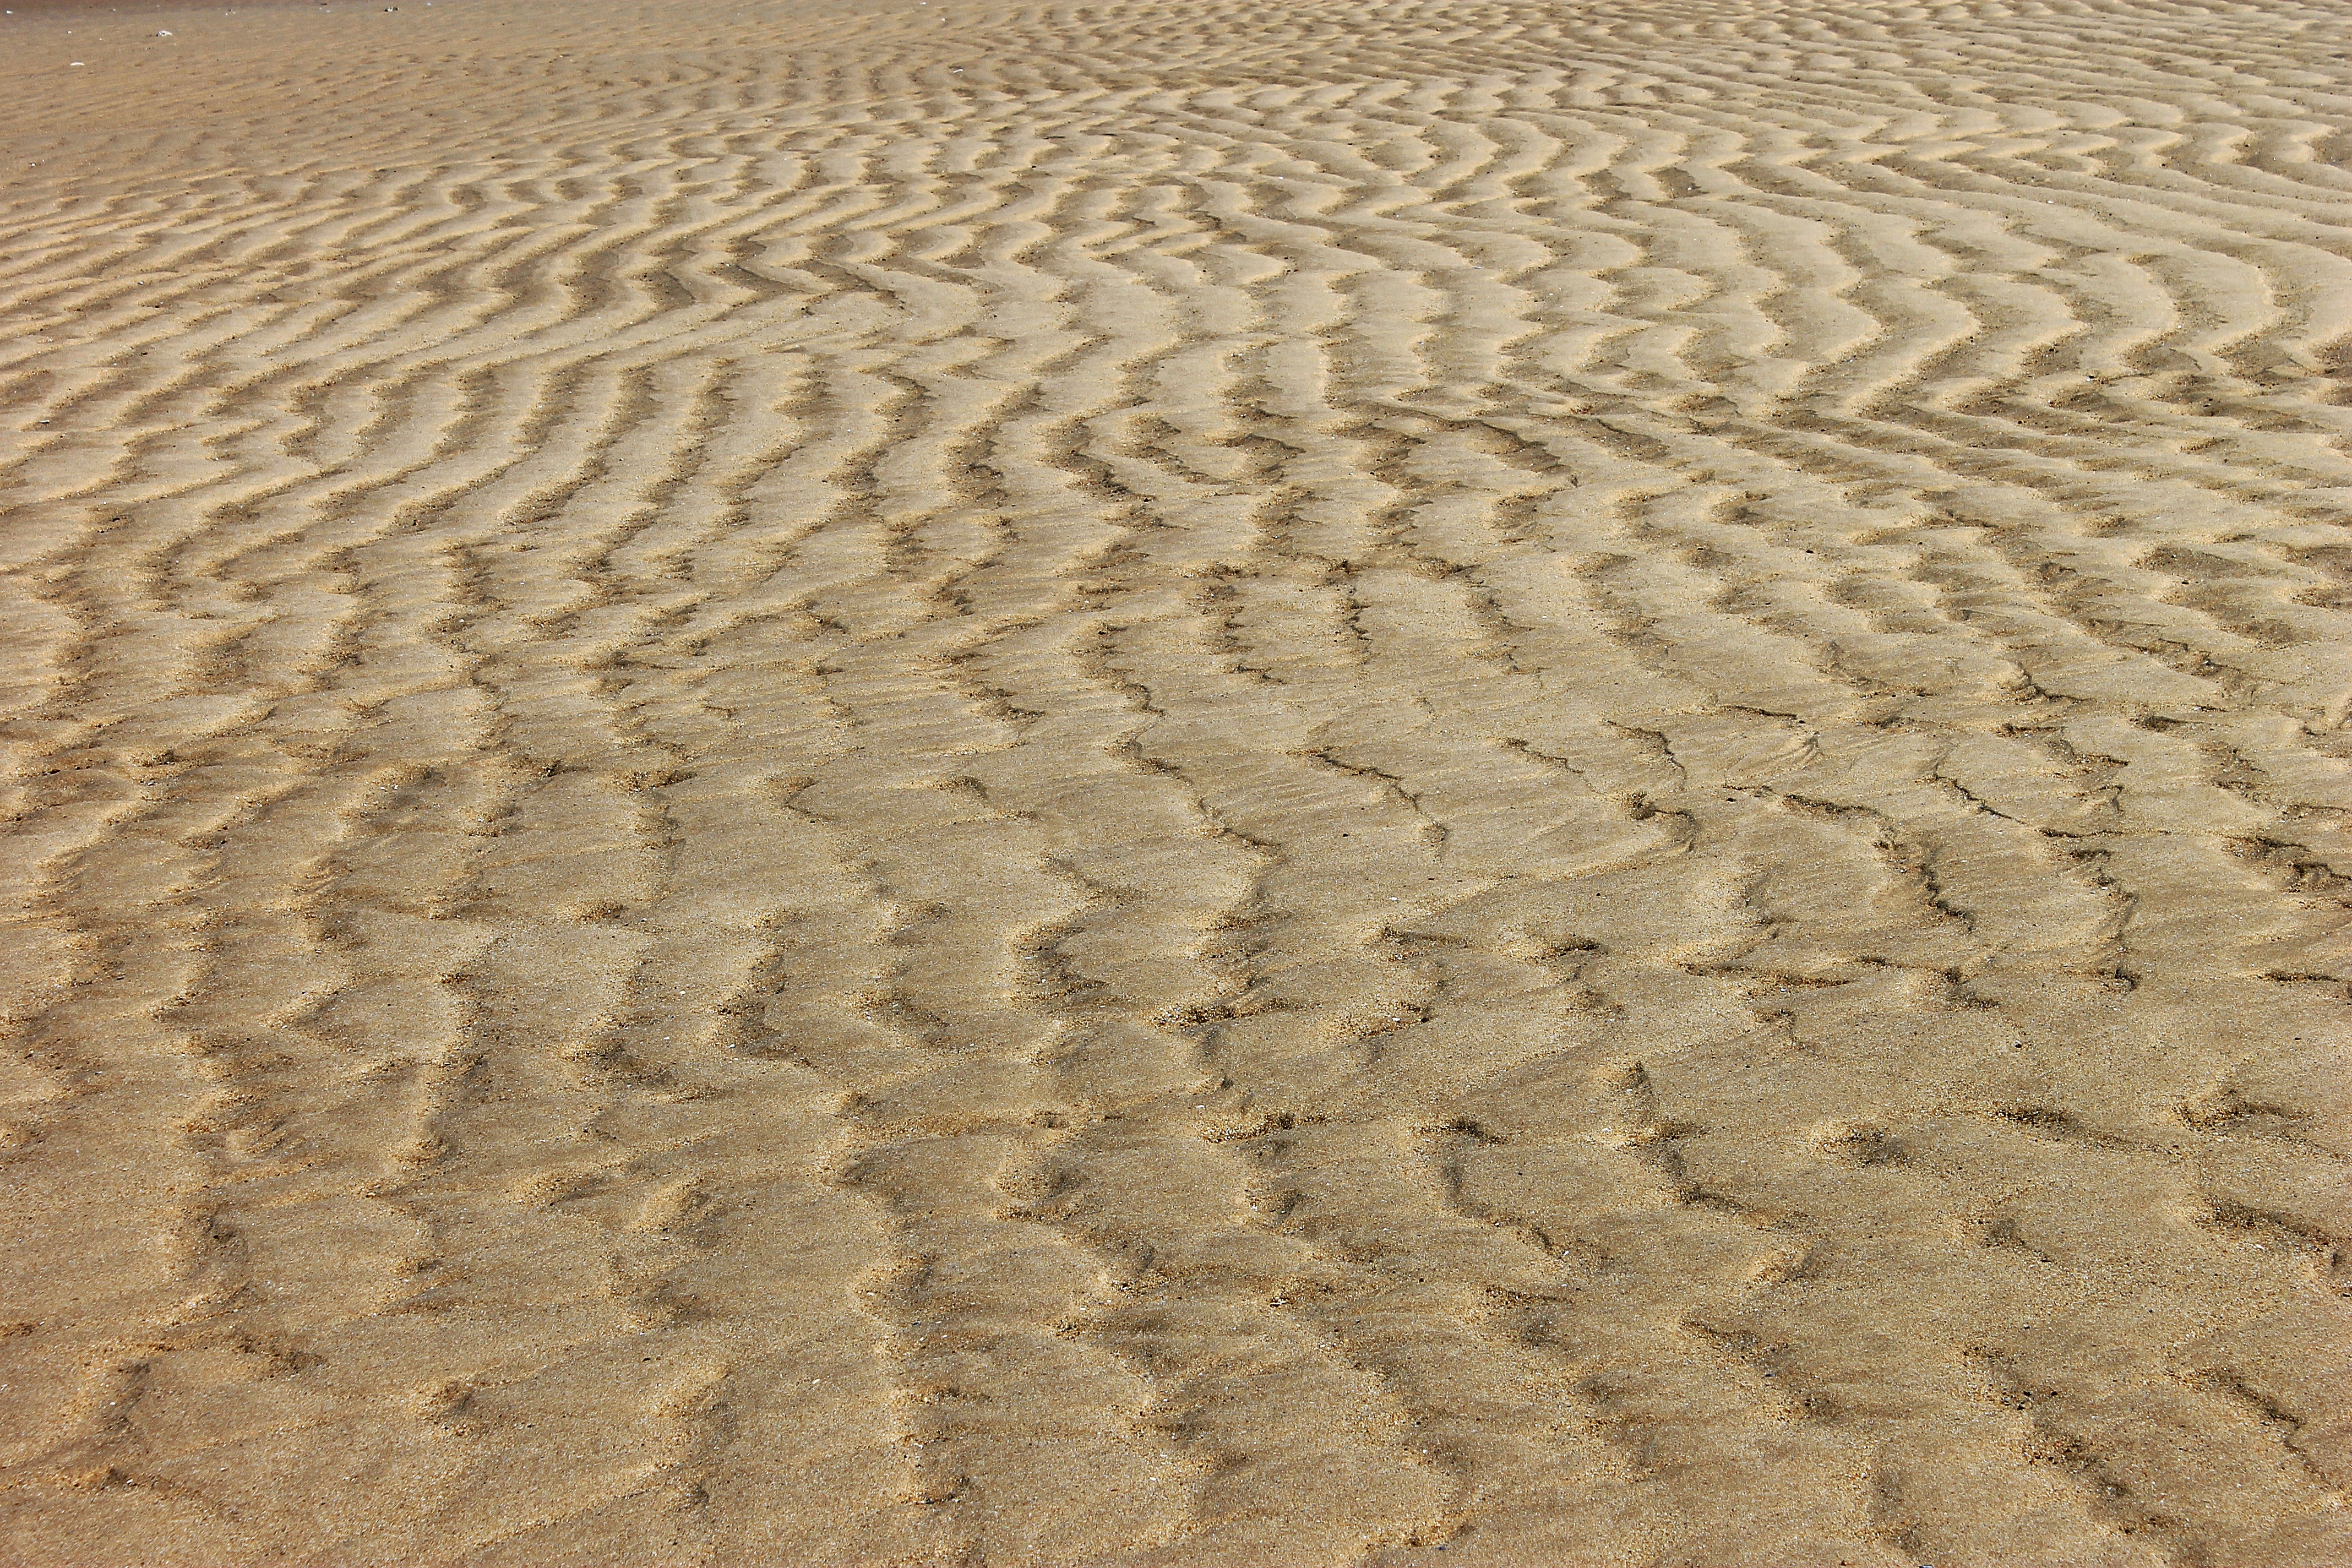
beach, sea, nature, sand, ocean, texture, floor, cobblestone, soil, material, background, carpet, flooring, road surface